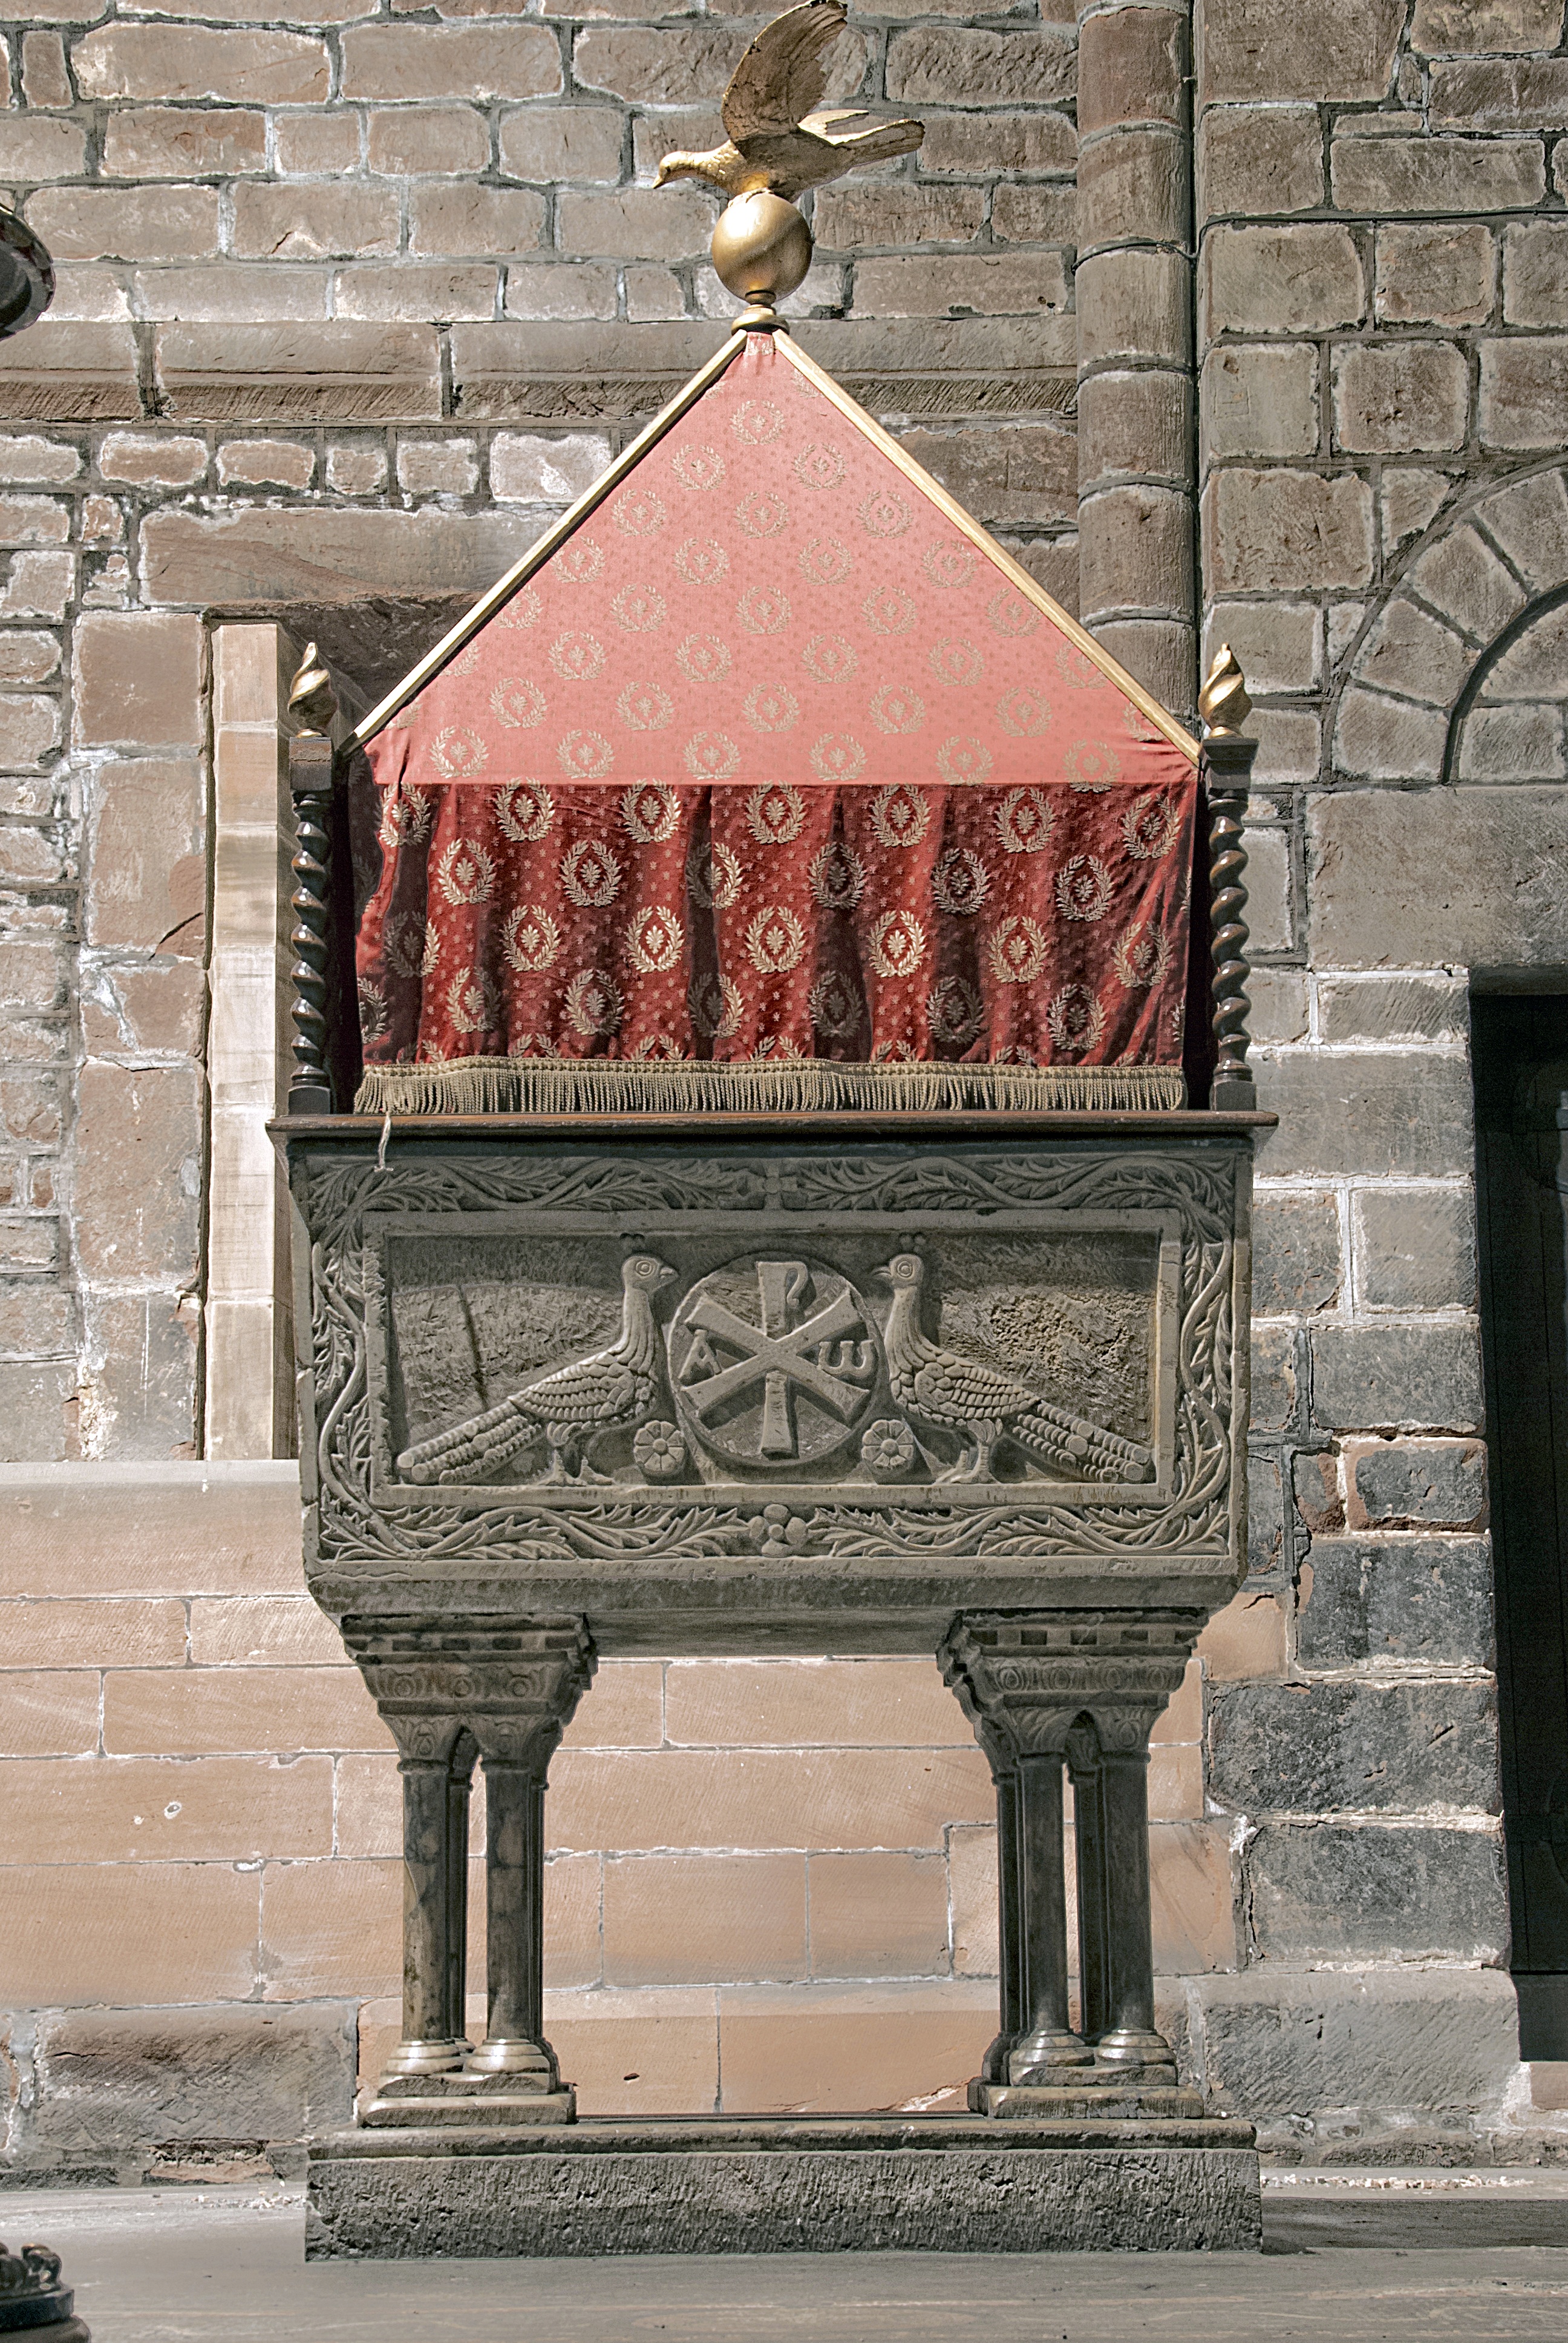
architecture, building, old, monument, red, church, cathedral, chapel, historic, place of worship, england, gold, temple, shrine, synagogue, history, historical, ancient history